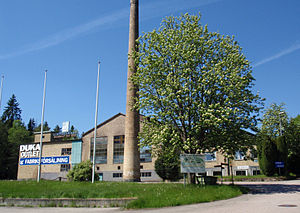
Lindshammar glasbruk
Lindshammar glasværk 2009
Lindshammar glasbruk var et glasværk i Lindshammar i Uppvidinge kommune, Kronobergs län i Småland i Sverige.